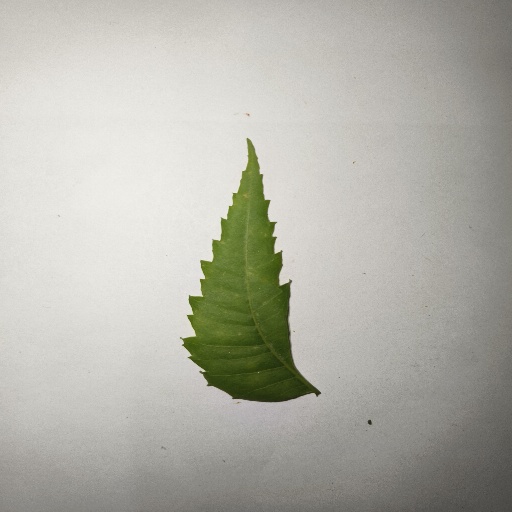
Species: Neem
Leaf condition: Healthy Leaf